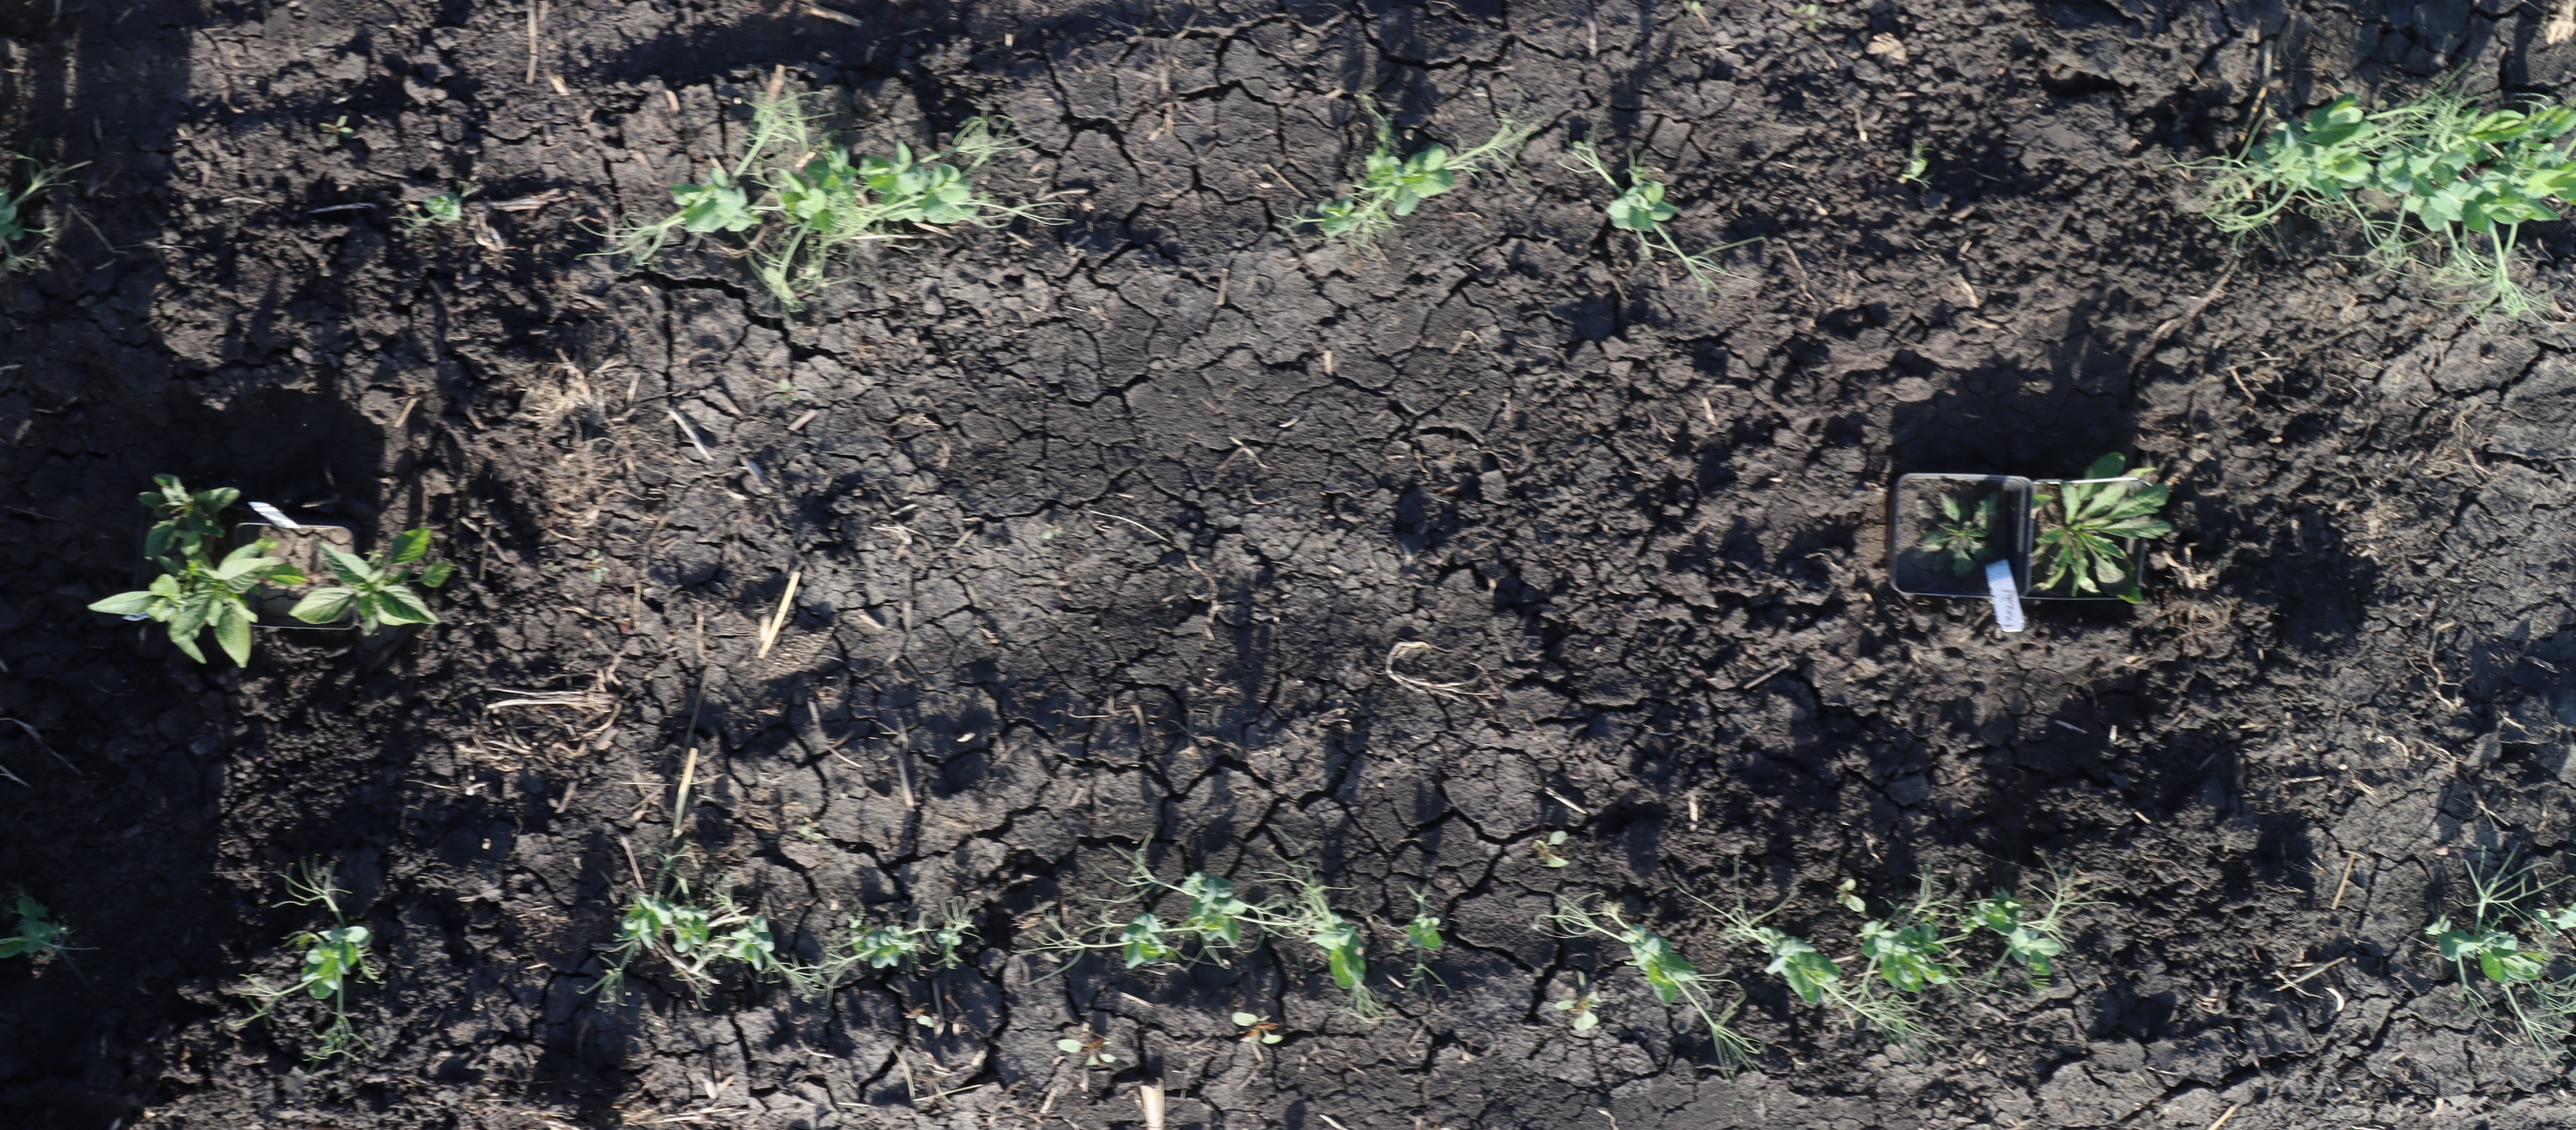
Crop: Field pea
Objects: Waterhemp, Waterhemp, Waterhemp, Horseweed, Horseweed, Field Pea, Field Pea, Field Pea, Field Pea, Field Pea, Field Pea, Field Pea, Field Pea, Field Pea, Field Pea, Field Pea, Field Pea, Field Pea, Field Pea, Field Pea, Field Pea, Field Pea, Field Pea